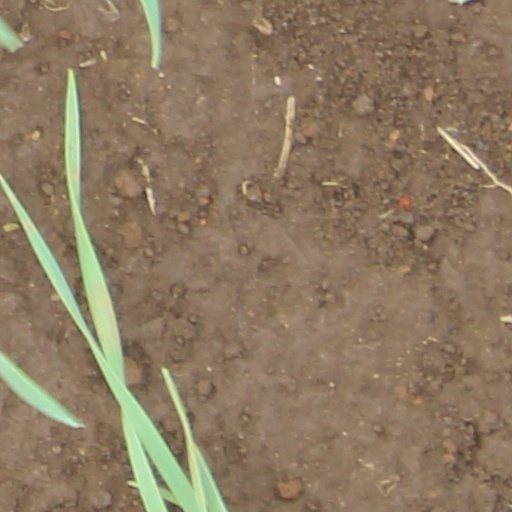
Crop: wheat